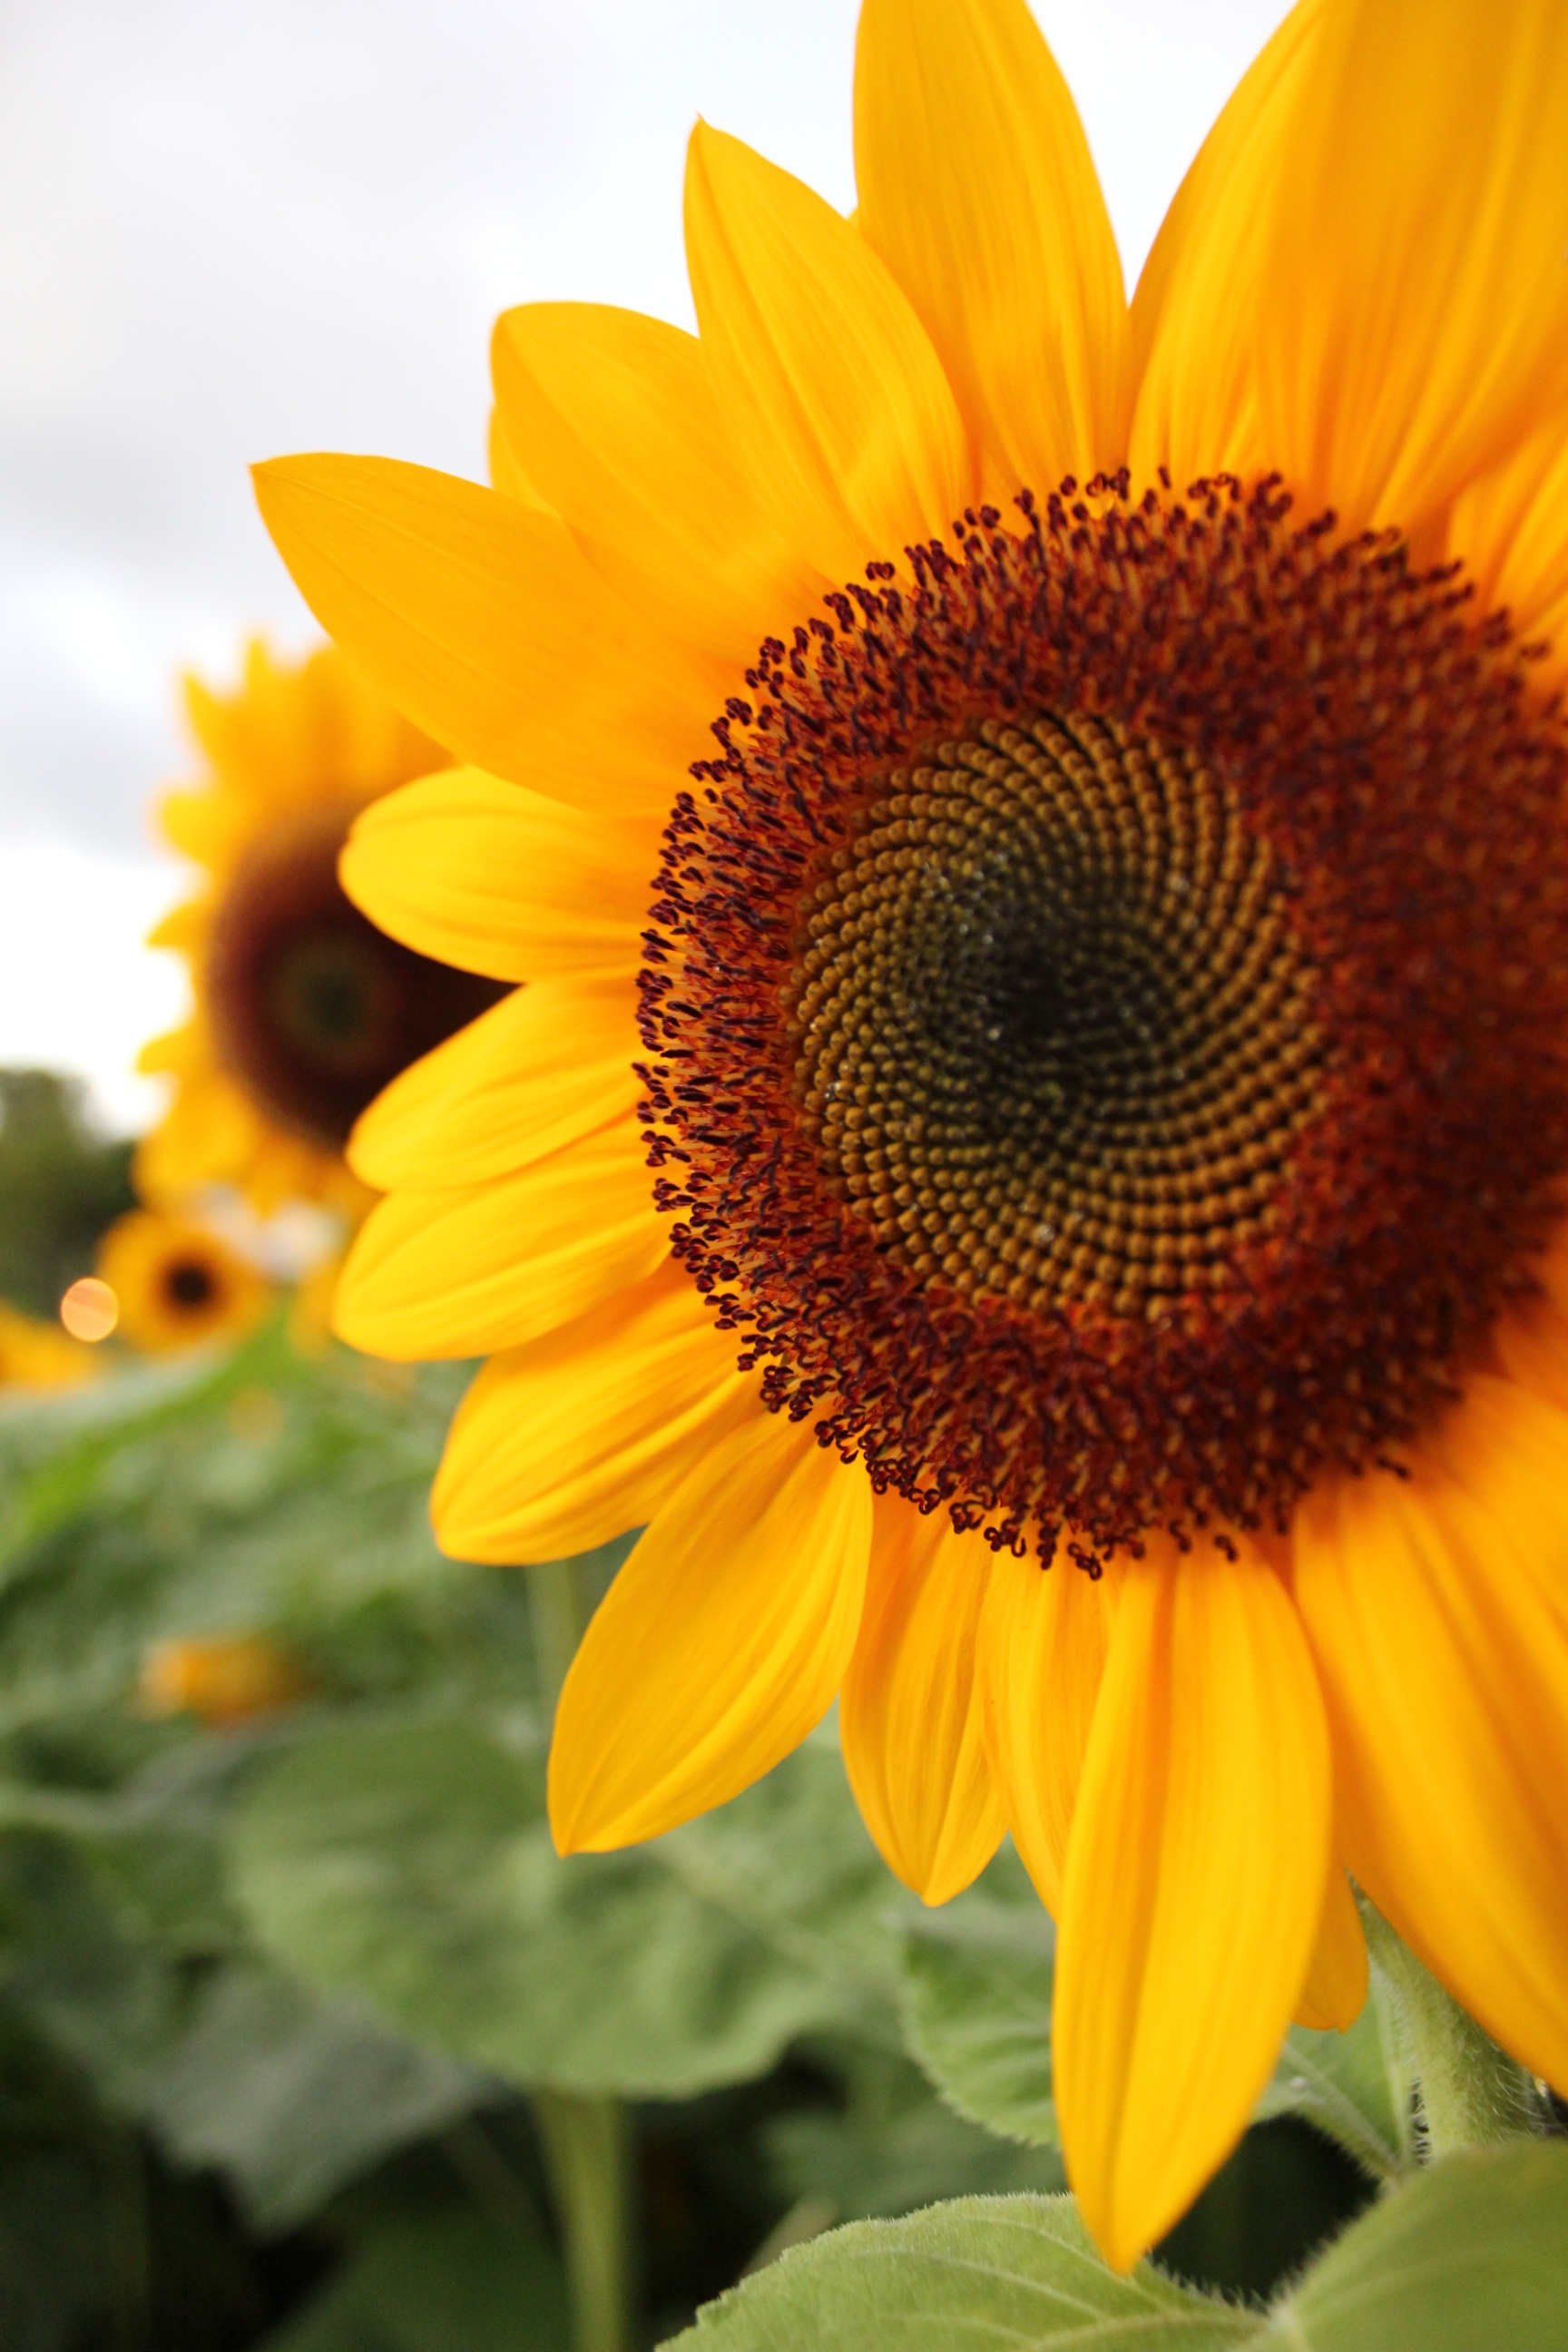
nature, plant, field, flower, petal, botany, yellow, flora, sunflower, flowering, macro photography, flowering plant, daisy family, sunflower seed, annual plant, plant stem, land plant